Ravenshoe, Queensland

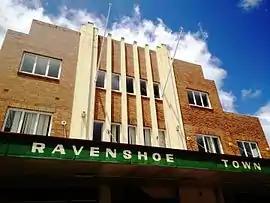
Ravenshoe Town Hall

Ravenshoe is a rural town and locality in the Tablelands Region, Queensland, Australia. In the , the locality of Ravenshoe had a population of 1,332 people.